Freycinet Map of 1811

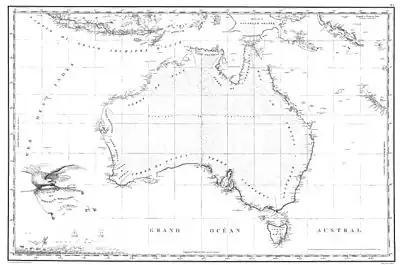
The Freycinet Map of 1811 – The first full map of Australia to be published

Among those joining the Baudin expedition's ships, the "Géographe" and "Naturaliste", were Sub-Lieutenants Louis-Claude (Louis) de Saulses de Freycinet and his older brother Henri-Louis (Henri). Louis did not initially sail as a ‘geographer’. Both were eventually promoted to Lieutenant, and Louis was later given command of the schooner , purchased in Sydney to enable improved inshore surveying. Another member of the expedition, someone who was ultimately to have a highly significant influence on its outcomes, was of course the 25-year-old Assistant Zoologist François Péron.